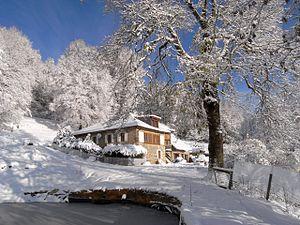
La ferme historique de Grange Gaby, face au Mont Blanc, au sommet du Salève
Grange Gaby est une ferme et résidence historique sur le Mont Salève Haute-Savoie, à 1 210 m, construite en 1854 par le professeur et philosophe genevois Ernest Naville.